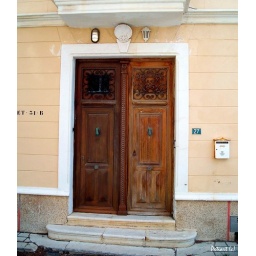
door of a house in -La Olla-, Altea- Spain 4-2007